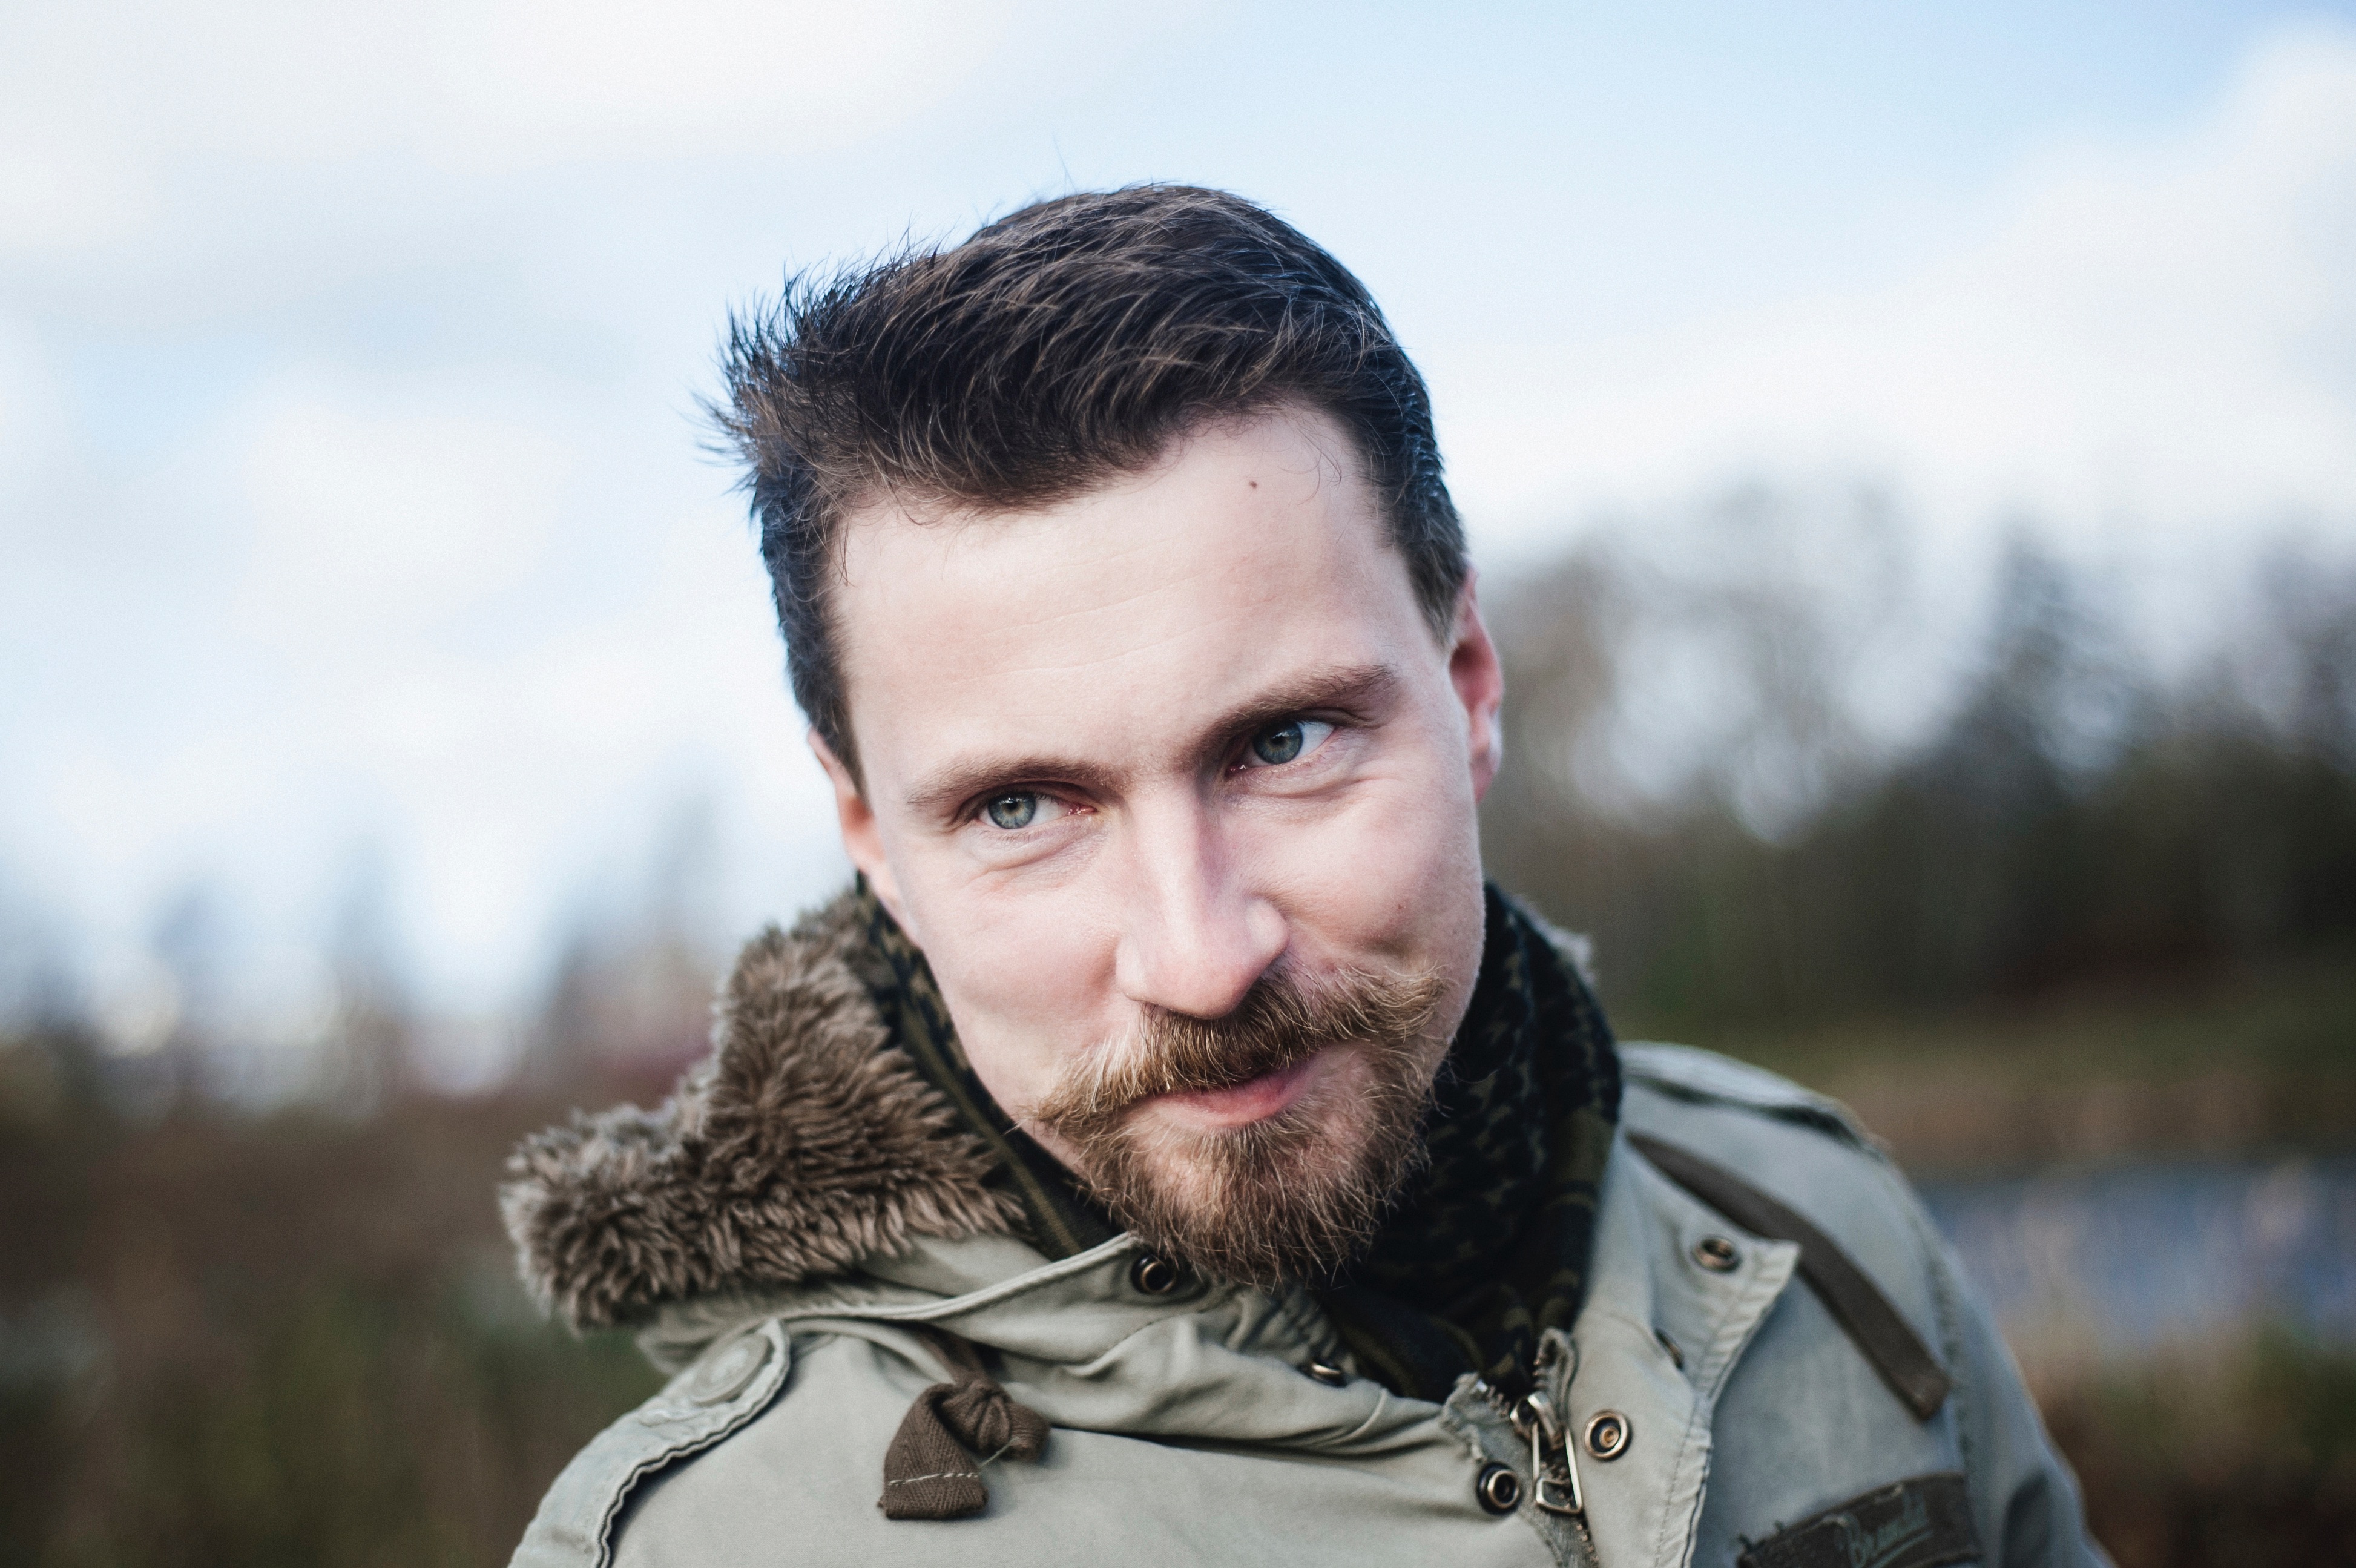
man, person, winter, people, hair, male, portrait, spring, season, beard, portrait photography, facial hair